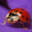
Label: beetle